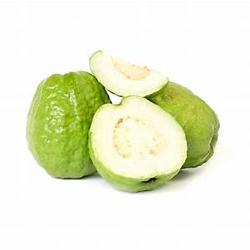
Label: Guava